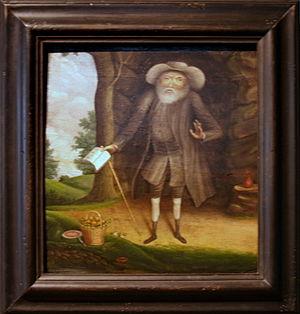
Voici une liste de personnalités associées à la Société religieuse des Amis, aussi connus sous le nom de quakers.